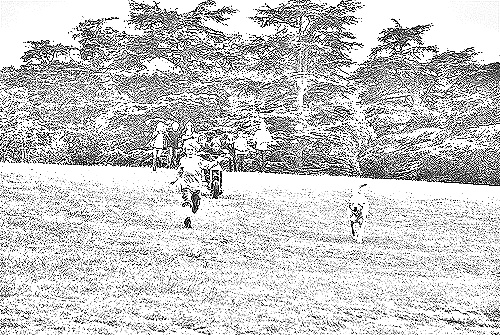
Portrait style: Sketch Portrait